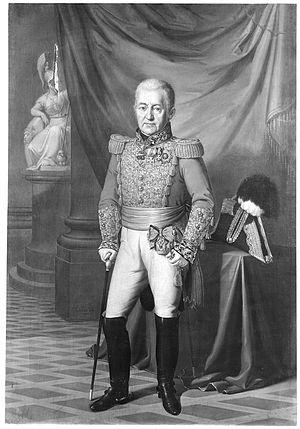
Charles Eugène de Lorraine en uniforme de général autrichien.
Charles Eugène de Lorraine, né à Versailles le 25 octobre 1751 et mort à Vienne en Autriche le 21 novembre 1825, prince de Lambesc et comte de Brionne de 1761 à 1789, duc d'Elbeuf de 1763 à 1789, colonel propriétaire du régiment royal-allemand, grand écuyer de France et maréchal de camp, est un personnage de la Révolution française. Il est le dernier représentant de la Maison de Guise, descendant en ligne masculine du duc René II de Lorraine recevant à la cour un traitement de prince issu d'une maison souverain étrangère. Membre de la Maison de Lorraine, il est un cousin de l'empereur François Ier du Saint-Empire et donc de la reine Marie-Antoinette.